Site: brandenburg
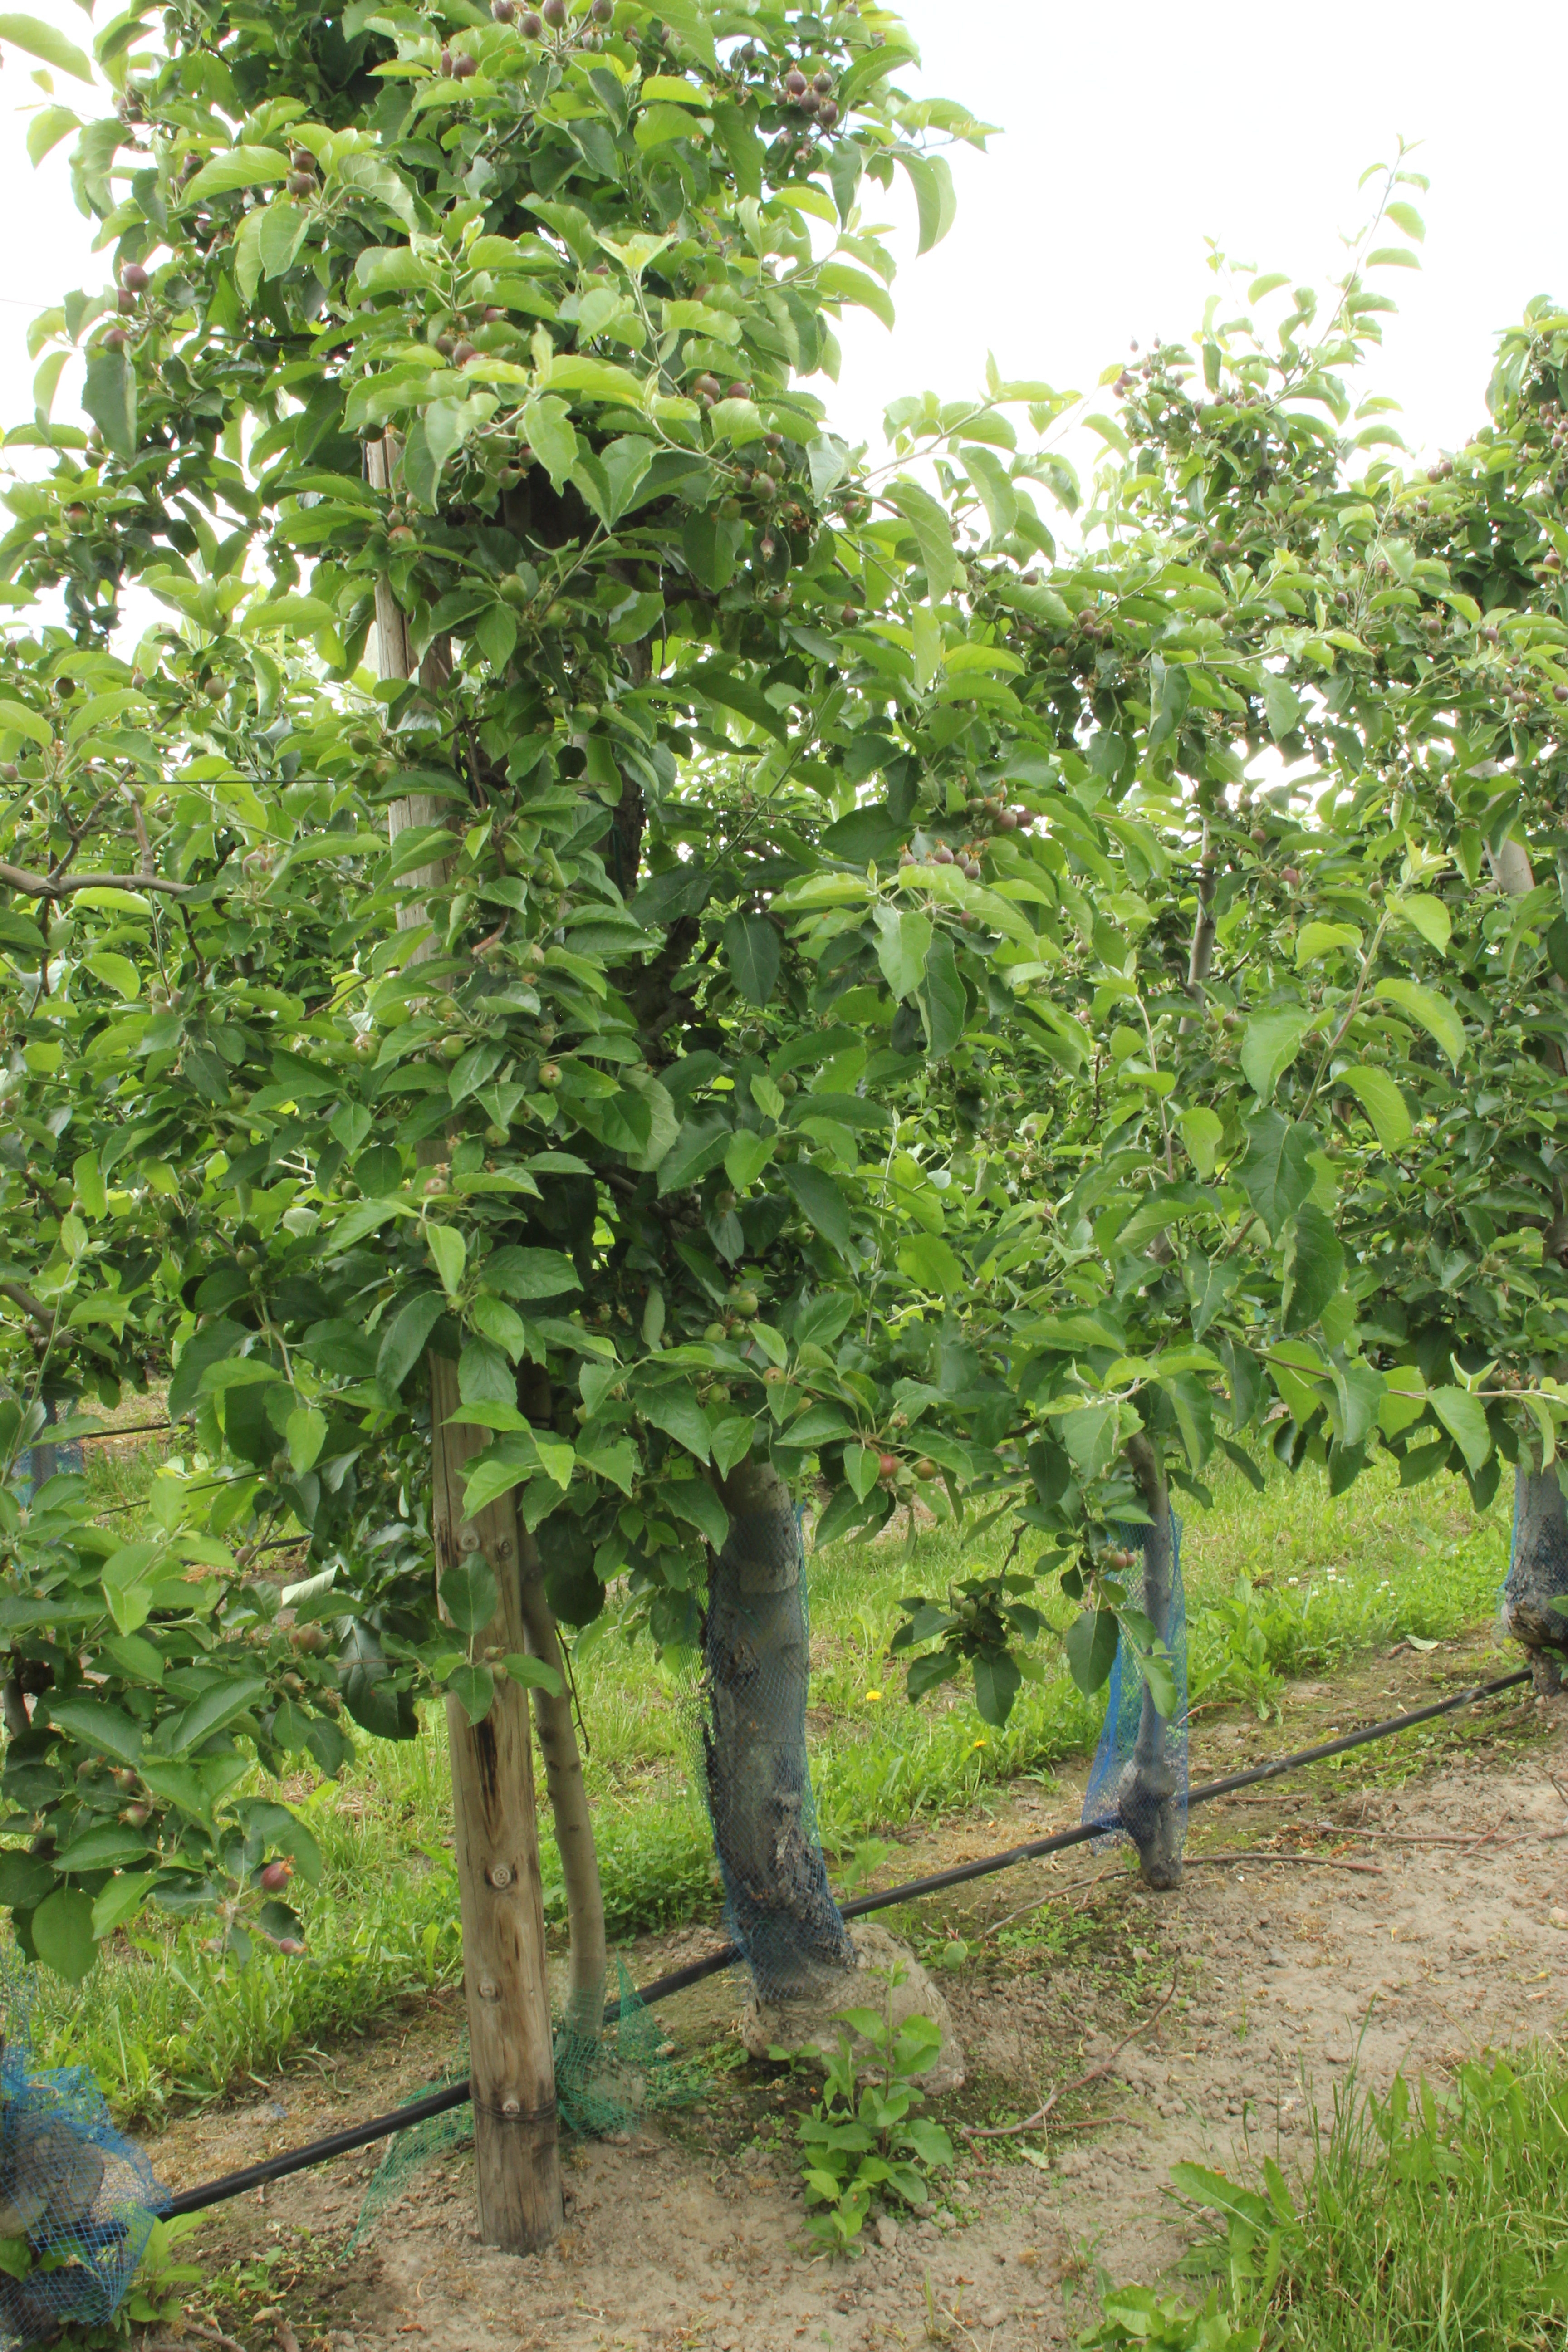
Growth stage (BBCH 72): Development of fruit